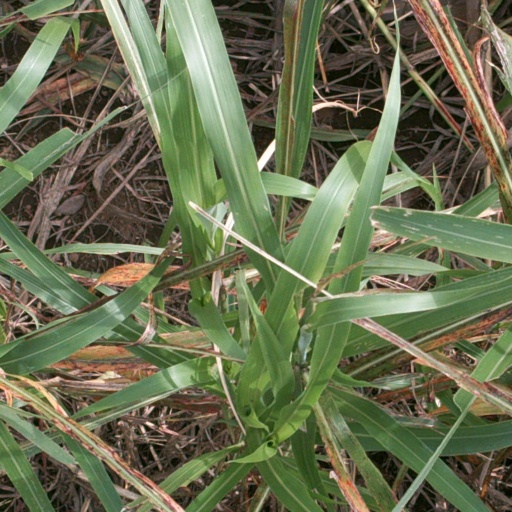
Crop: sorghum